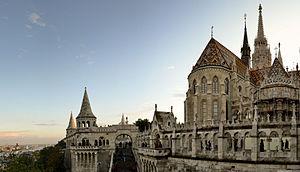
L’église Notre-Dame-de-l'Assomption de Budavár, église du couronnement de Budavár ou église Matthias est l'un des principaux sanctuaires catholiques de Budapest, située sur Szentháromság tér dans le 1ᵉʳ arrondissement. Officiellement placée sous le patronage de Notre-Dame-de-l'Assomption, elle est reconstruite à de multiples reprises. Elle sert de cadre aux cérémonies du couronnement de plusieurs souverains hongrois et doit son appellation populaire à l'un d'entre eux, Mátyás Hunyadi, dit Mathias Corvin.